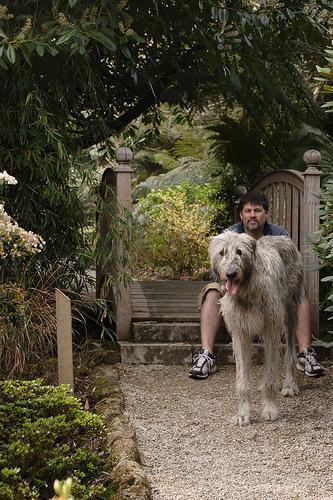
Irish_wolfhound